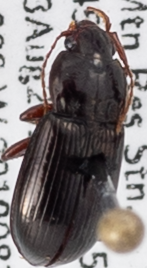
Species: Amara lindrothi
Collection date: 2019-08-13
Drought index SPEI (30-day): -0.03
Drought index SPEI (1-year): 0.32
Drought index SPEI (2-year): -0.32